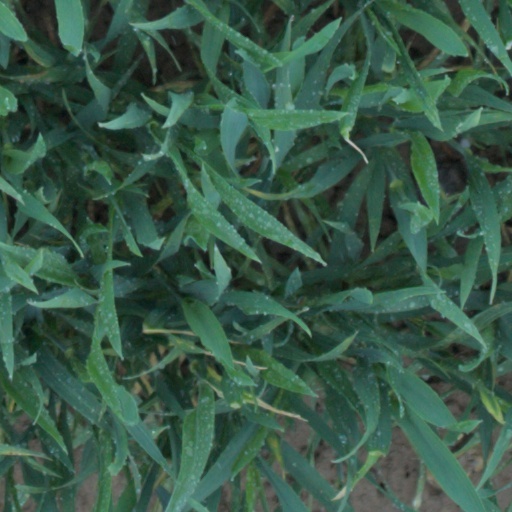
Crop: wheat